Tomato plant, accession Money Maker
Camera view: bottom (45 deg); turntable rotation: 90 degrees
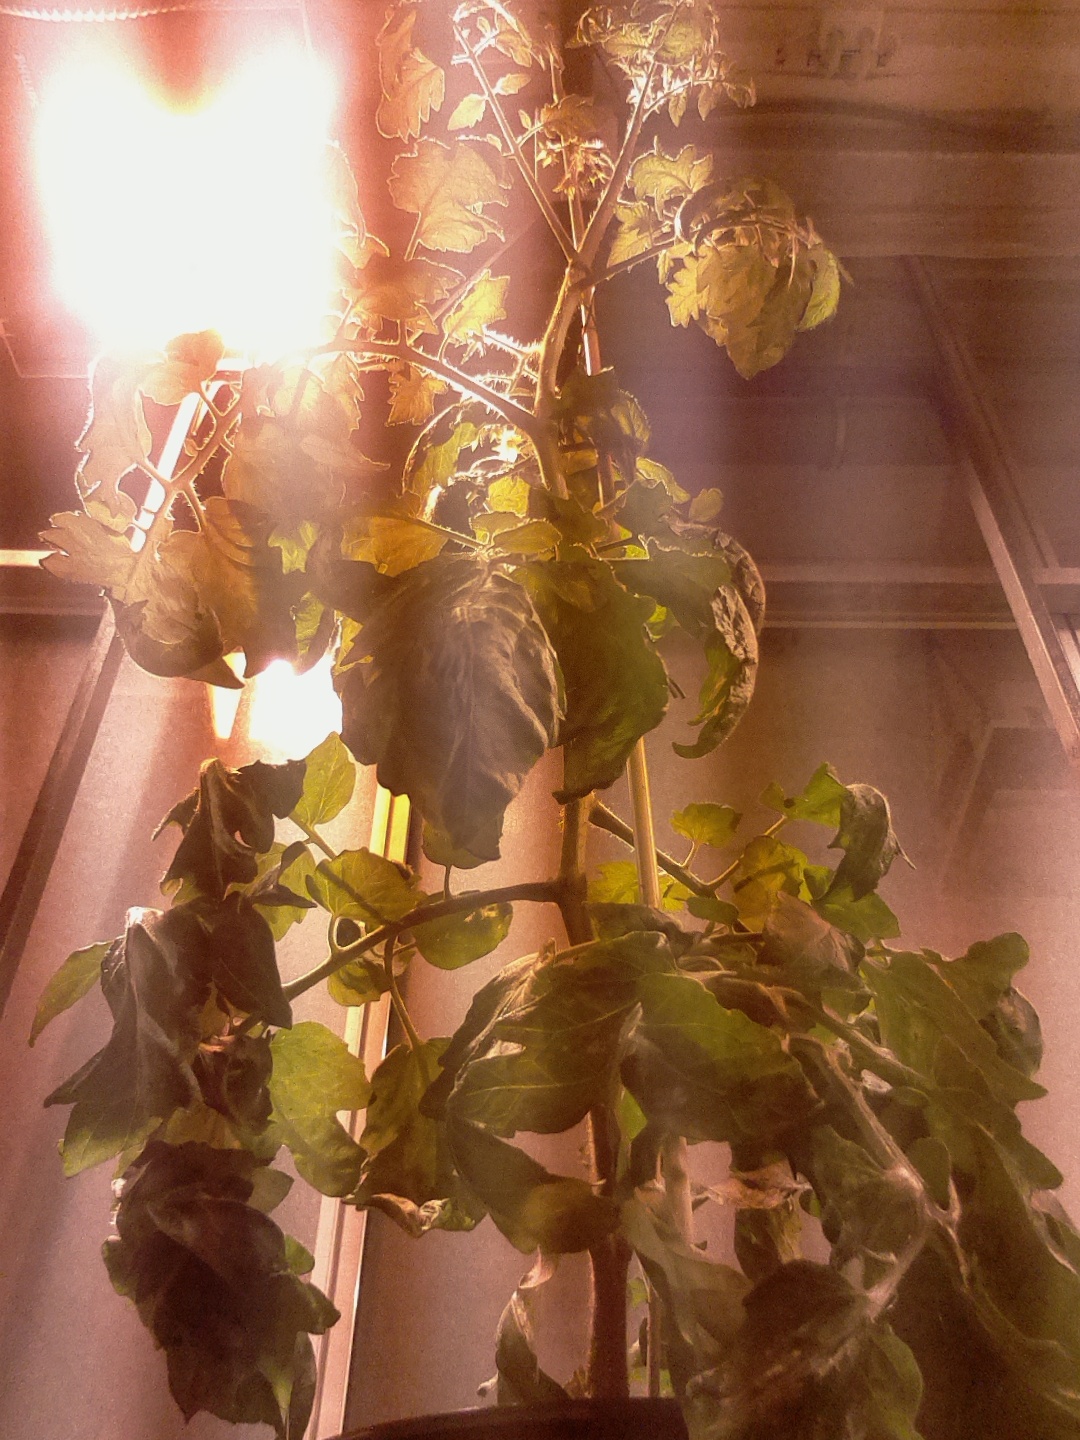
BBCH growth stage 69: End of flowering, 90%-100% of flowers open, more petals falling